Grigoli Berbichashvili

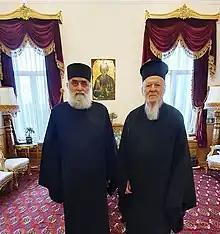
Bartholomew I of Constantinople and Metropolitan Grigoli in Fener, 2022

As a member of holy synod Metropolitan Grgioli served on several positions. In 1996-2003 he was a head of the department of the Georgian Patriarchate for the Armed forces and Law Enforcement Institutions. 2005-2008 he was chairman of the committee of the Georgian Patriarchate for the relationship with state on the issues of education. Since 2003 he is a head of the department of the Georgian Patriarchate for Publishing and Reviewing.